Makai Mason

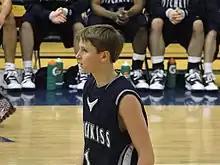
Mason in 2009

A Greenfield, Massachusetts, native, Mason attended The Hotchkiss School in Lakeville, Connecticut. He garnered NEPSAC Class A Player of the Year honors as a senior and enrolled at Yale University in 2014.